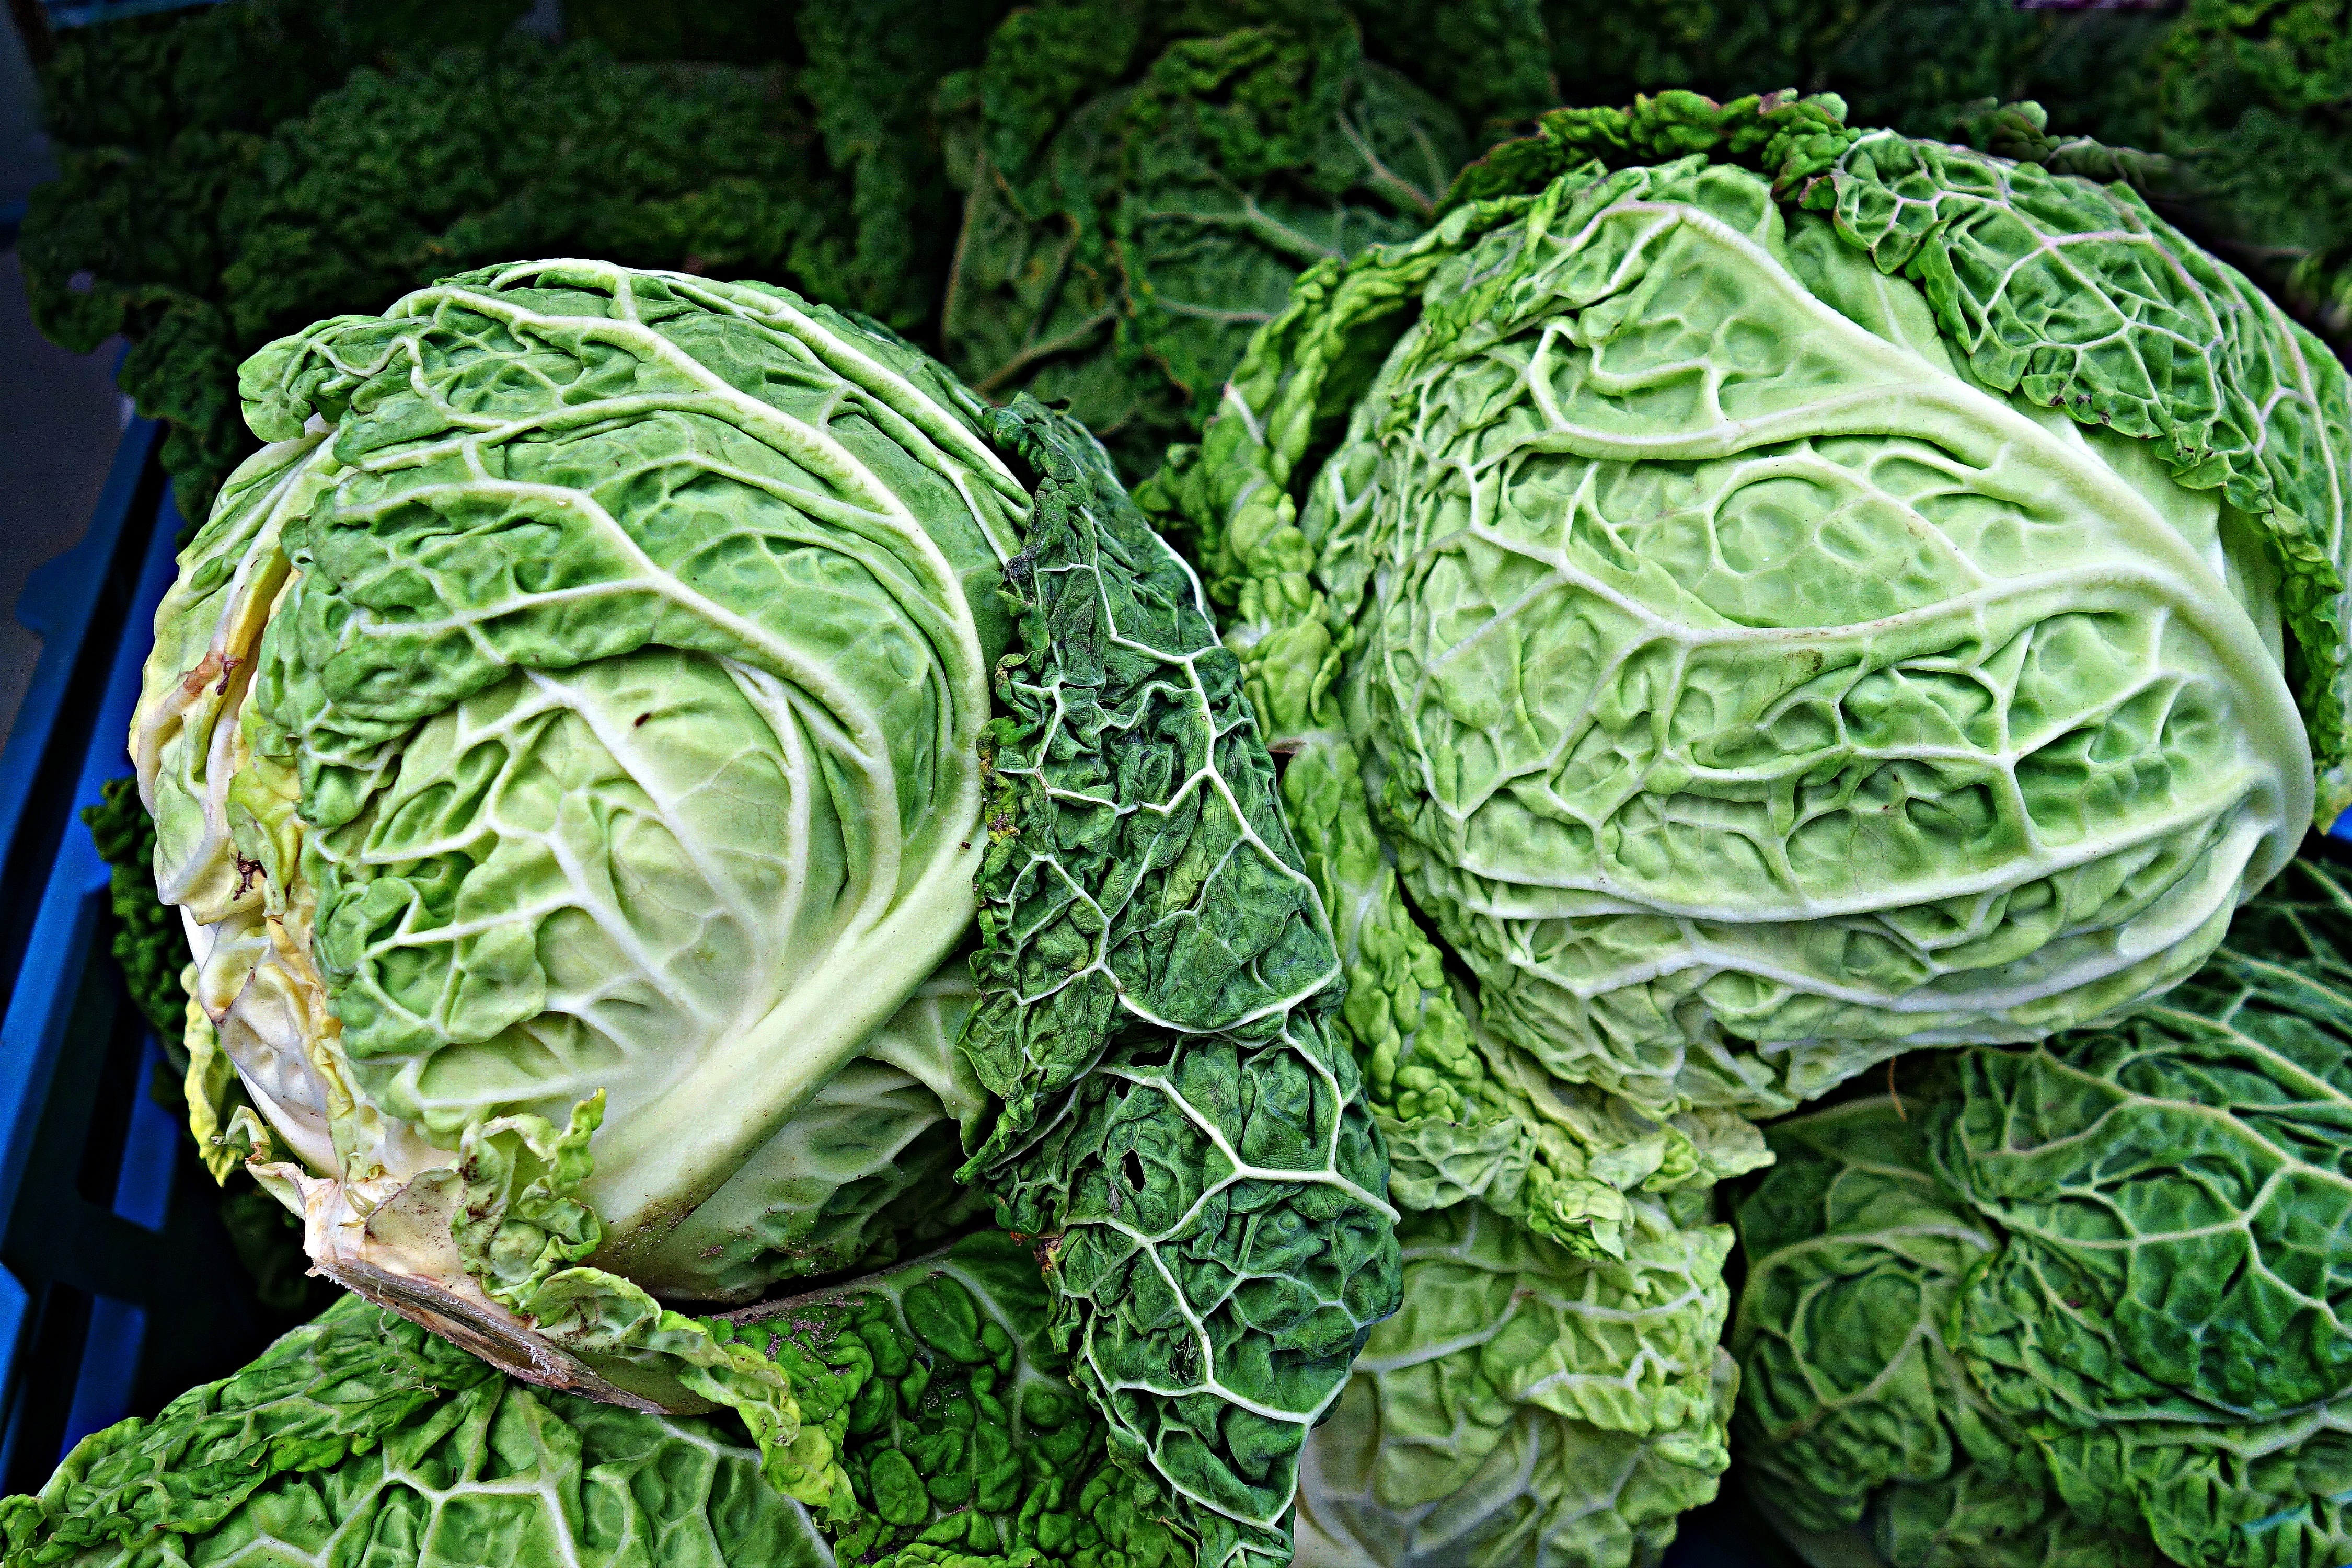
meal, food, green, produce, vegetable, market, cuisine, eating, nutrition, minerals, cabbage, vitamins, brassica, vegetable market, savoy cabbage, vitamin c, brassica oleracea, fresh cabbage, mustard plant, leaf vegetable